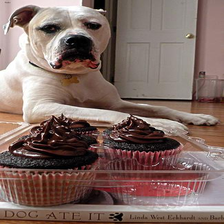
Species: dog
Breed: american bulldog